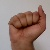
The image shows a hand gesture representing the letter 'A' in Indian Sign Language.